Megachile campanulae

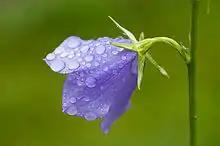
Bellflower ("Campanula")

Megachile bees pollinate of a broad array of flowering plants from different families. "M. campanulae" has been documented to pollinate the following: